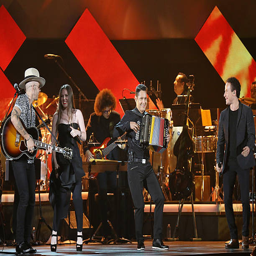
musicians of rock artist with latin pop artist perform onstage during award category honoring musical artist held .